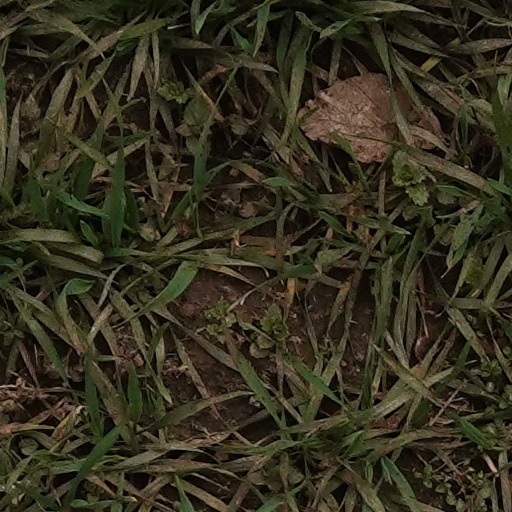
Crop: wheat